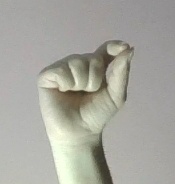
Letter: fa